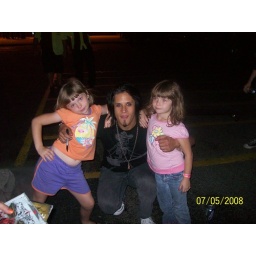
brittany and kristin with tobin at house of blues in myrtle beach sc on 7-4-08